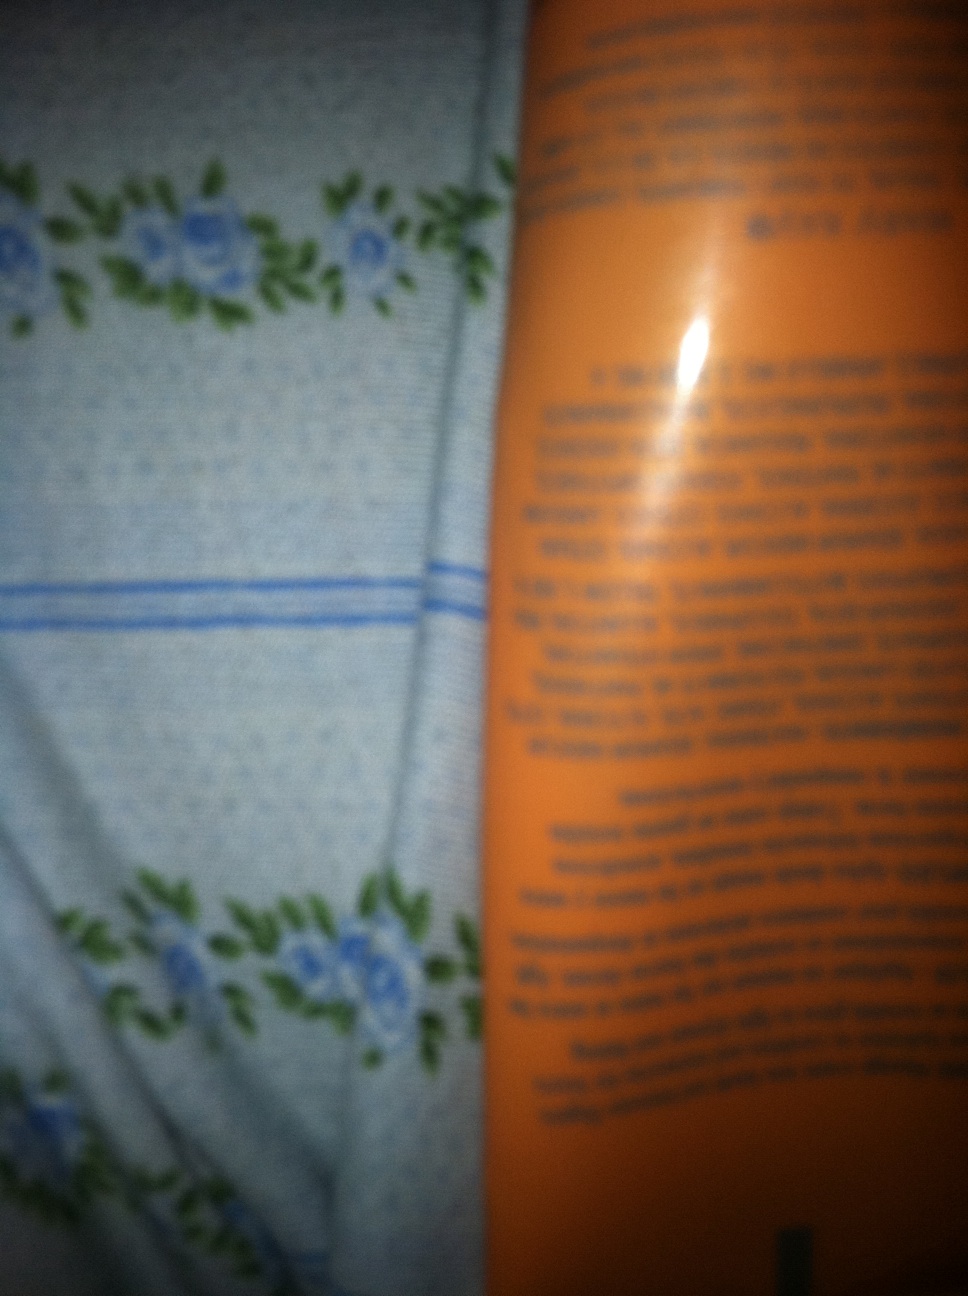Question: Could someone please tell me what kind of hand cream is in this tube? Thank you.
Answer: unanswerable